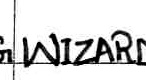
Label: Wizards